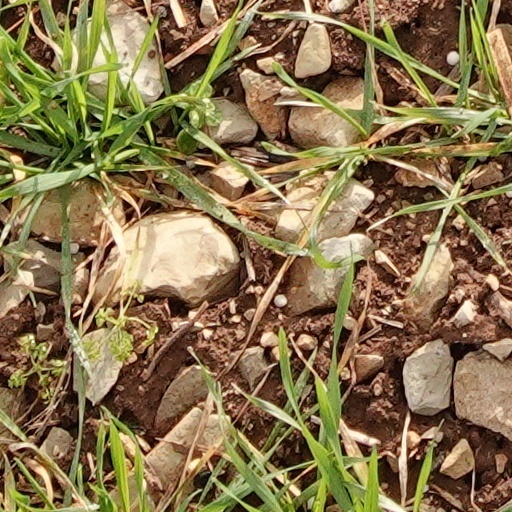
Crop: wheat